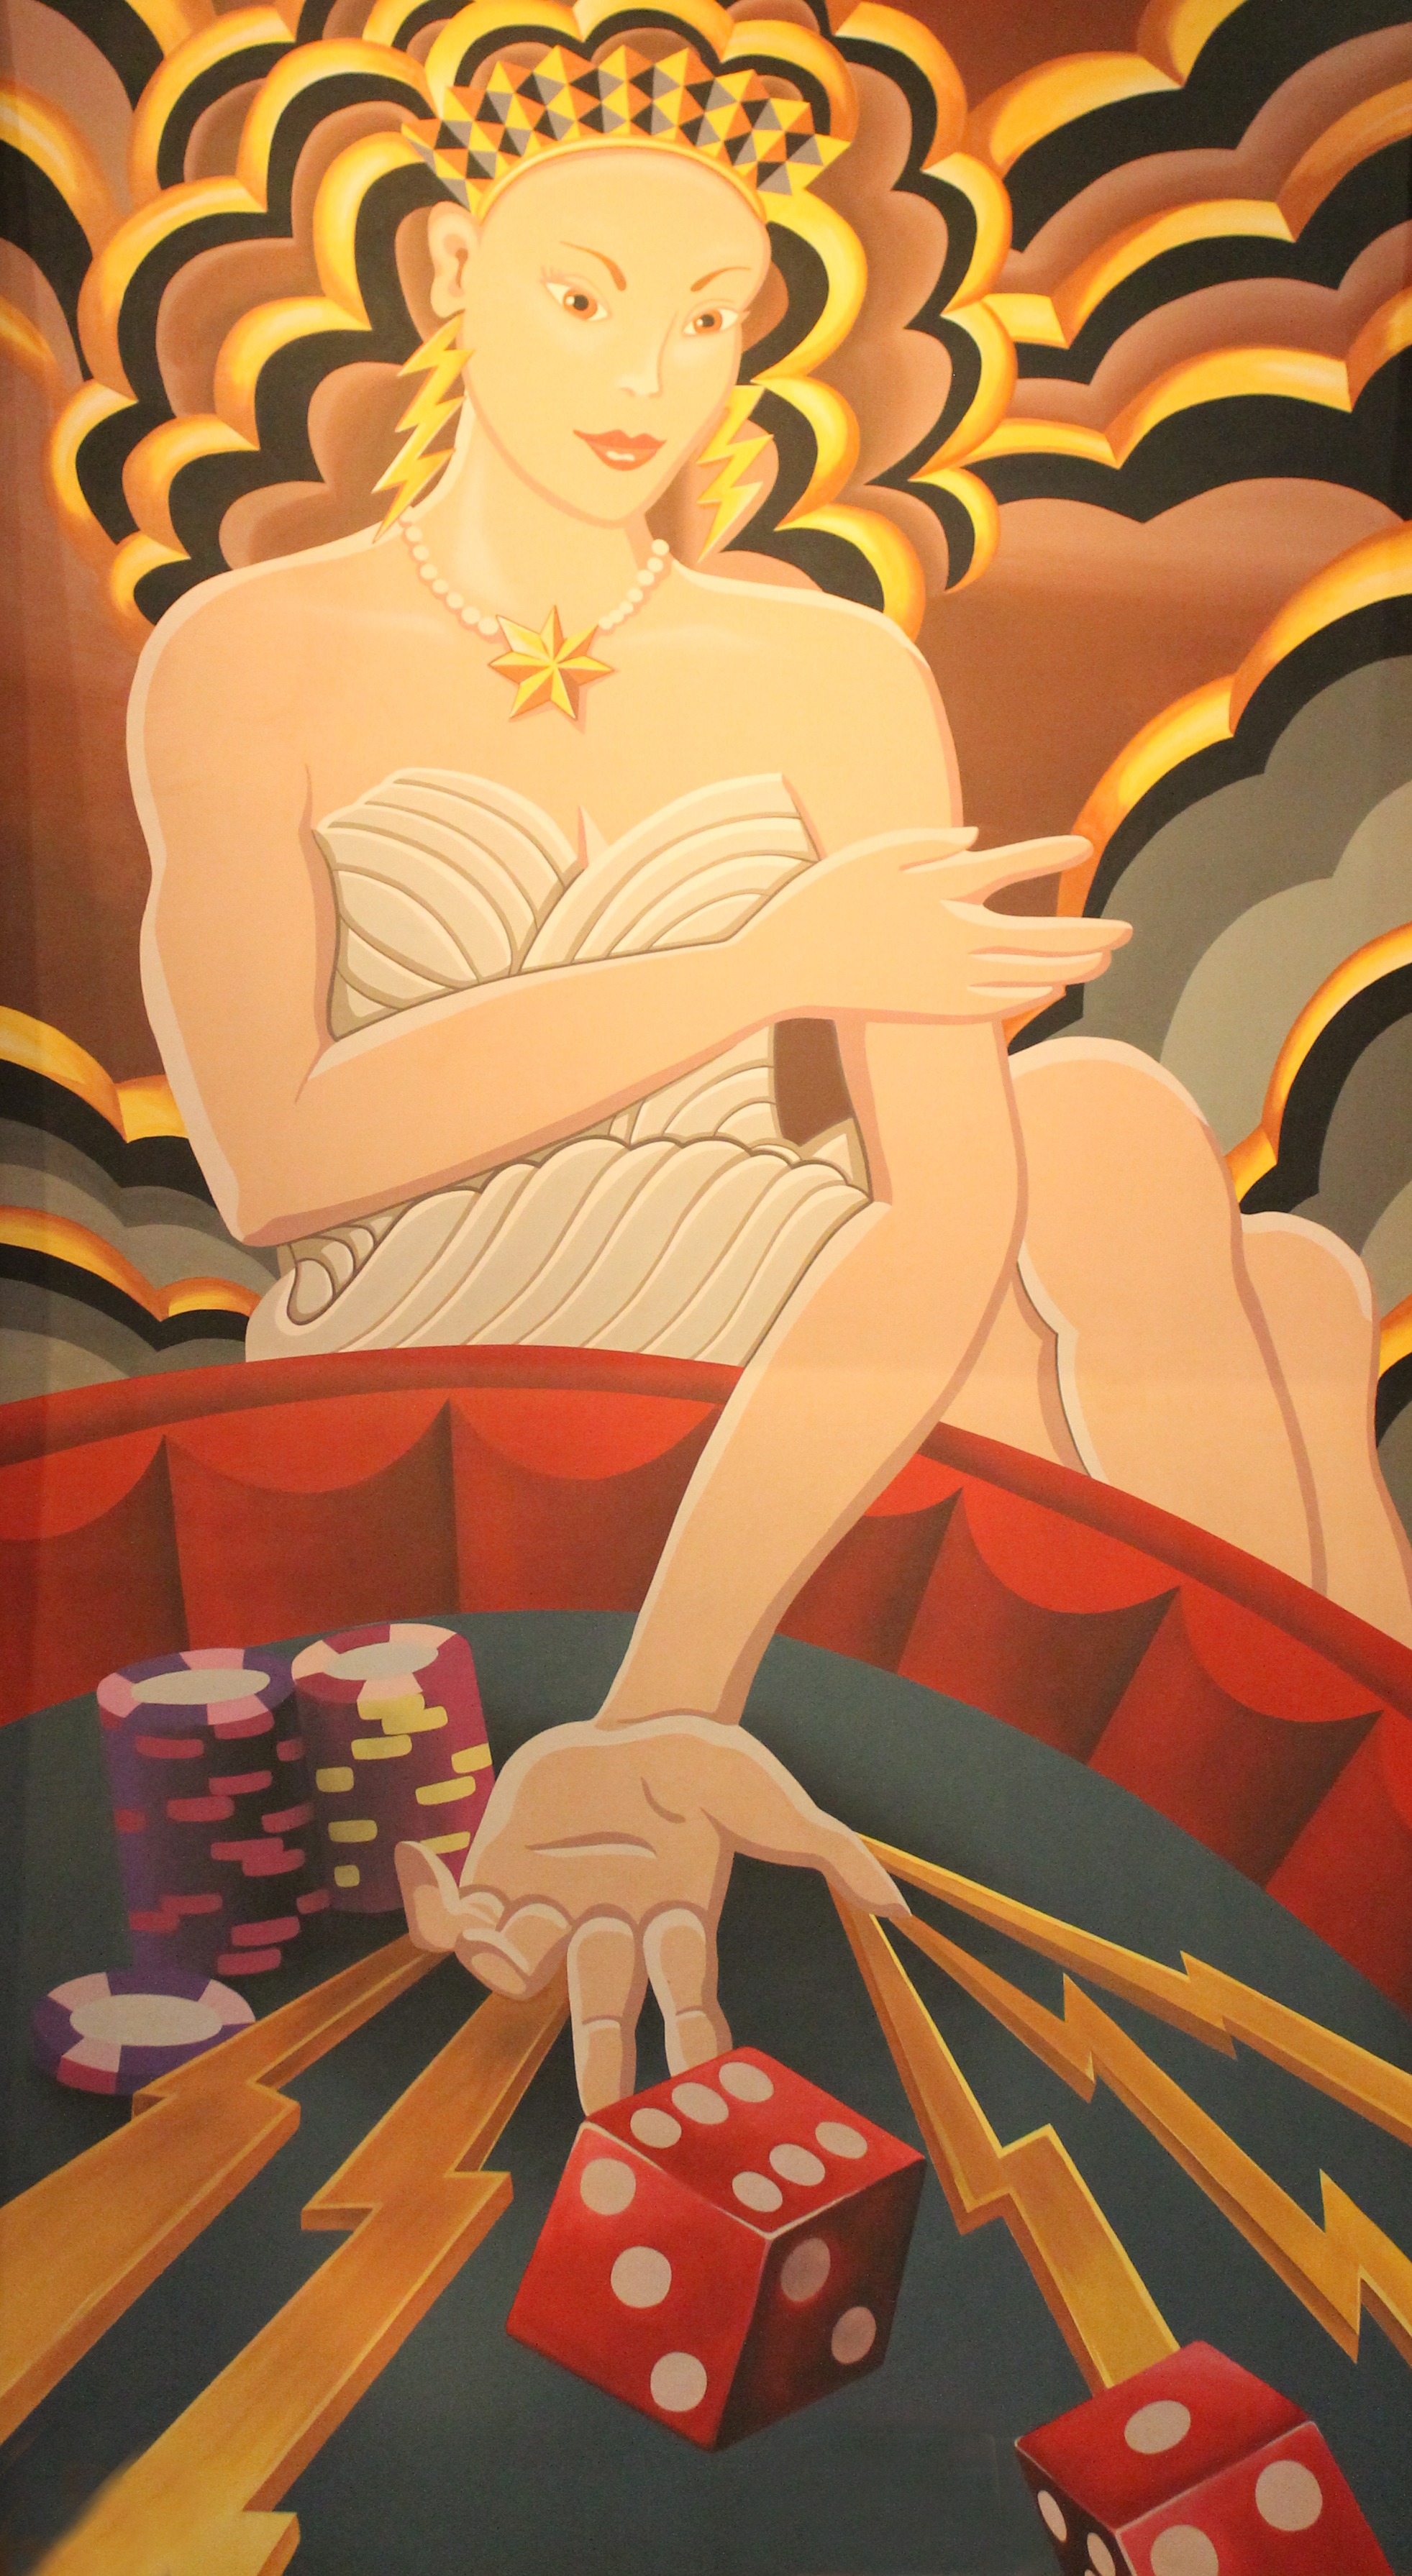
woman, game, play, female, lady, gamble, fiction, illustration, lost, roll, mural, casino, gambling, anime, luck, lucky, risk, leader, comics, dice, success, cartoon, screenshot, win, las vegas, chance, bet, lose, fictional character, craps, wager, comic book, odds